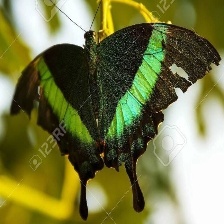
Species: BANDED PEACOCK